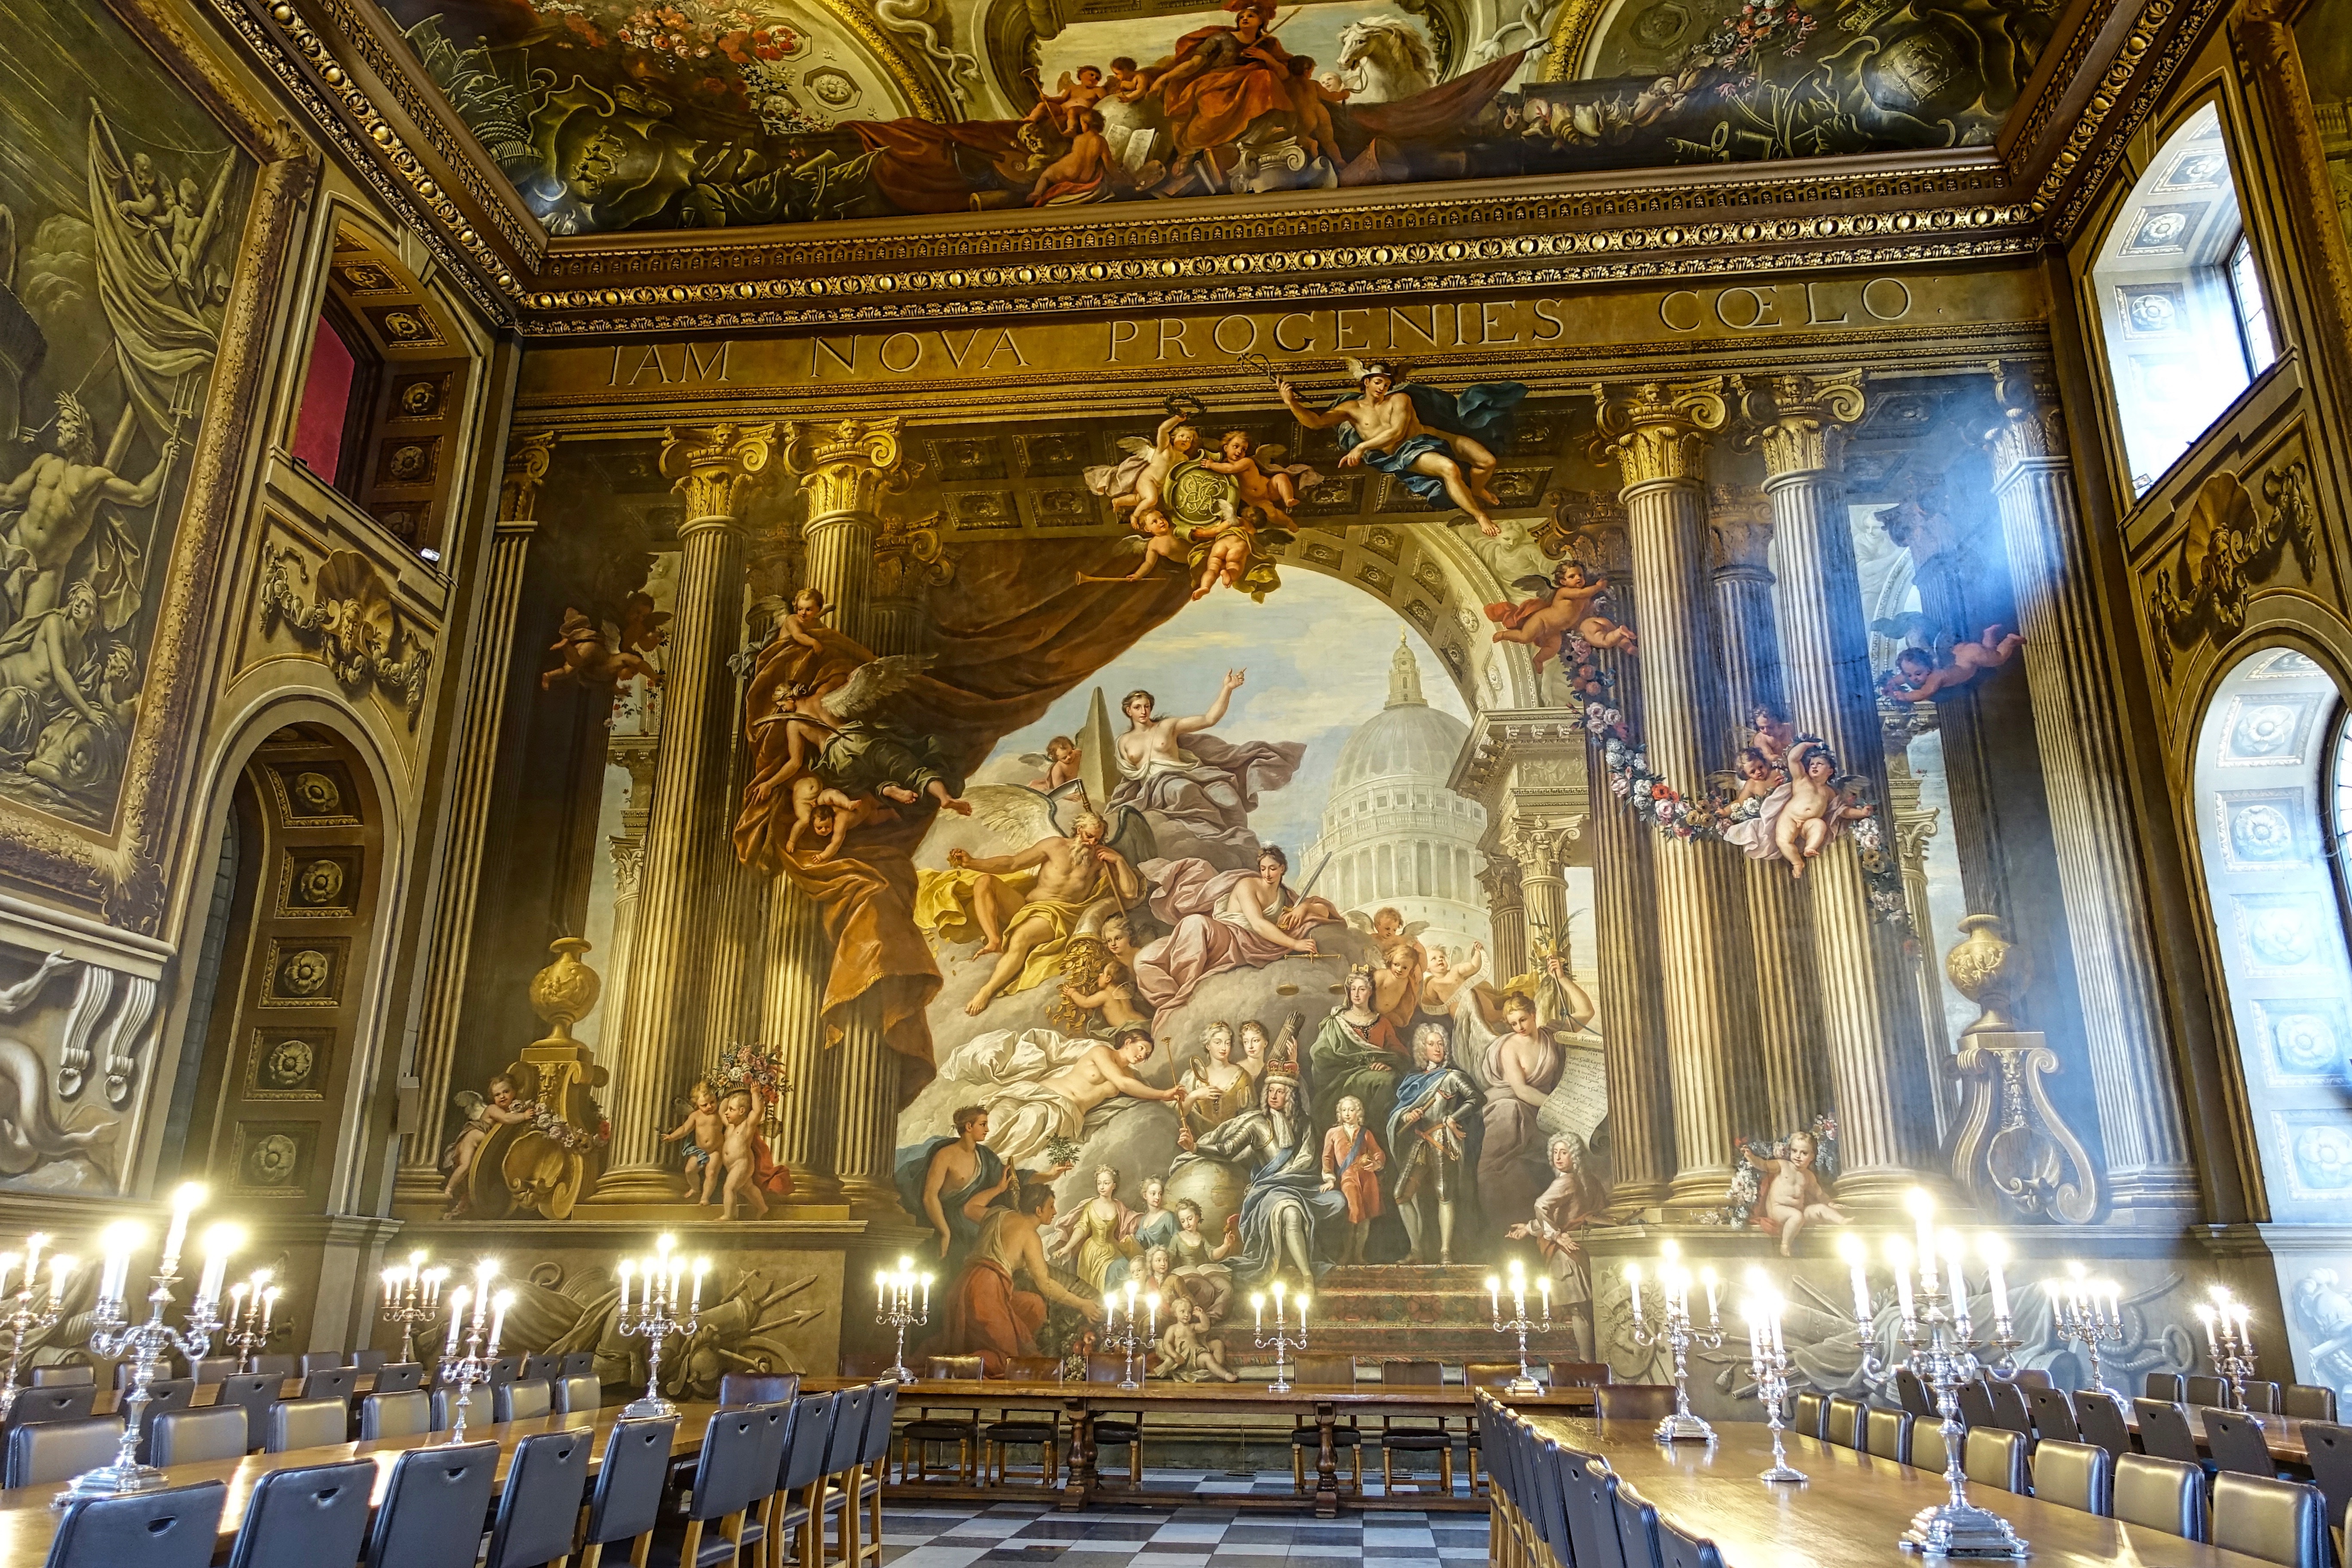
architecture, building, palace, hall, church, cathedral, chapel, place of worship, altar, painted, heritage, unesco, basilica, greenwich, masterpiece, maritime museum, painted hall